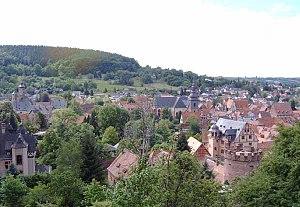
Büdingen est une ville allemande dans l'arrondissement de Wetterau dans le Land de Hesse. Elle est renommée pour ses fortifications médiévales et ses pittoresques bâtiments à colombage.